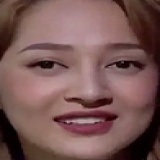
ca sĩ Bảo Anh